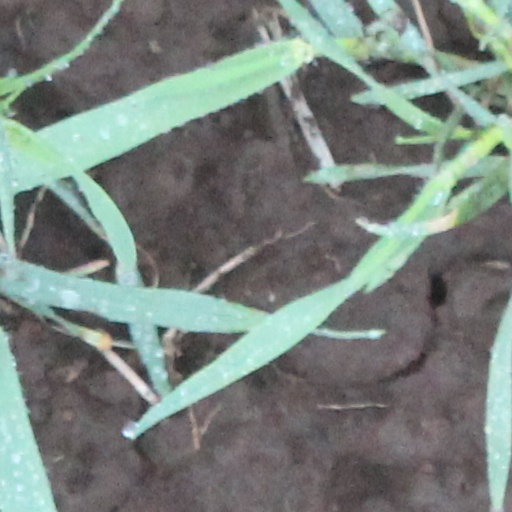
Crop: wheat